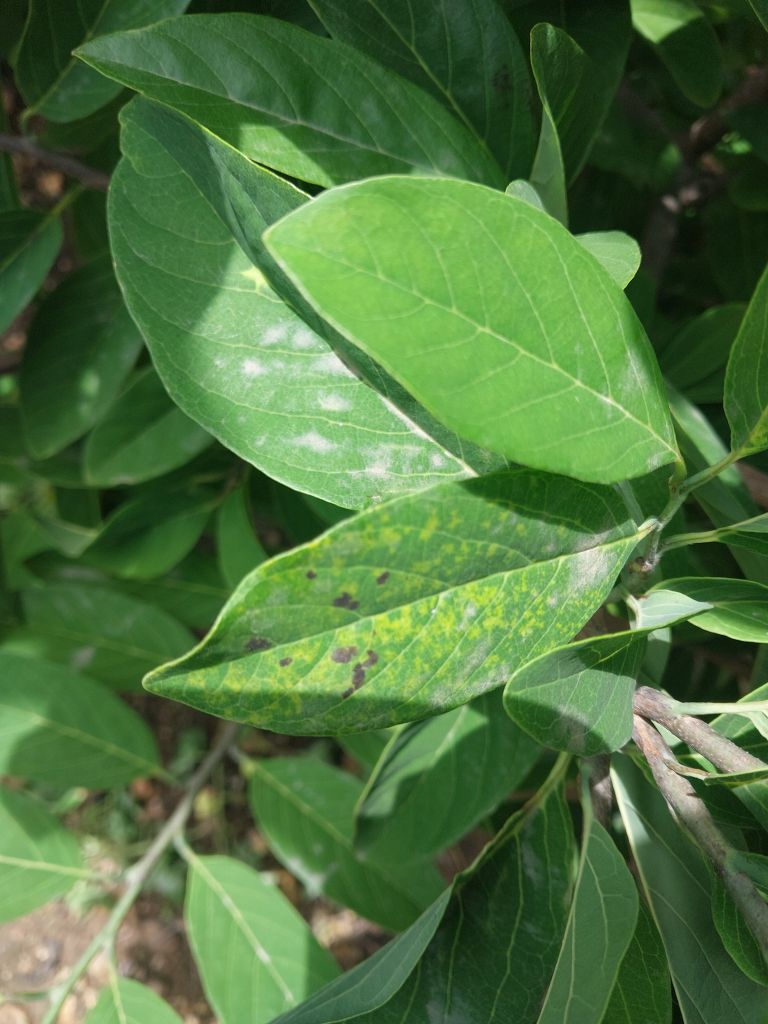
Disease label: Leaf spot on Leaves